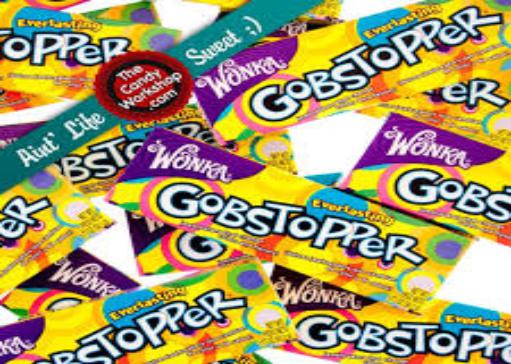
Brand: Gobstoppers
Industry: Food